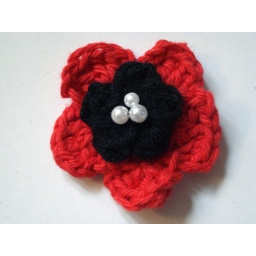
Layered black and red poppy brooch with white beads in the center.